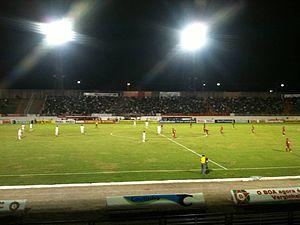
Varginha est une ville et une municipalité dans l'État du Minas Gerais de sud-ouest du Brésil. La population est estimée approximativement à 130 139 habitants en 2013.